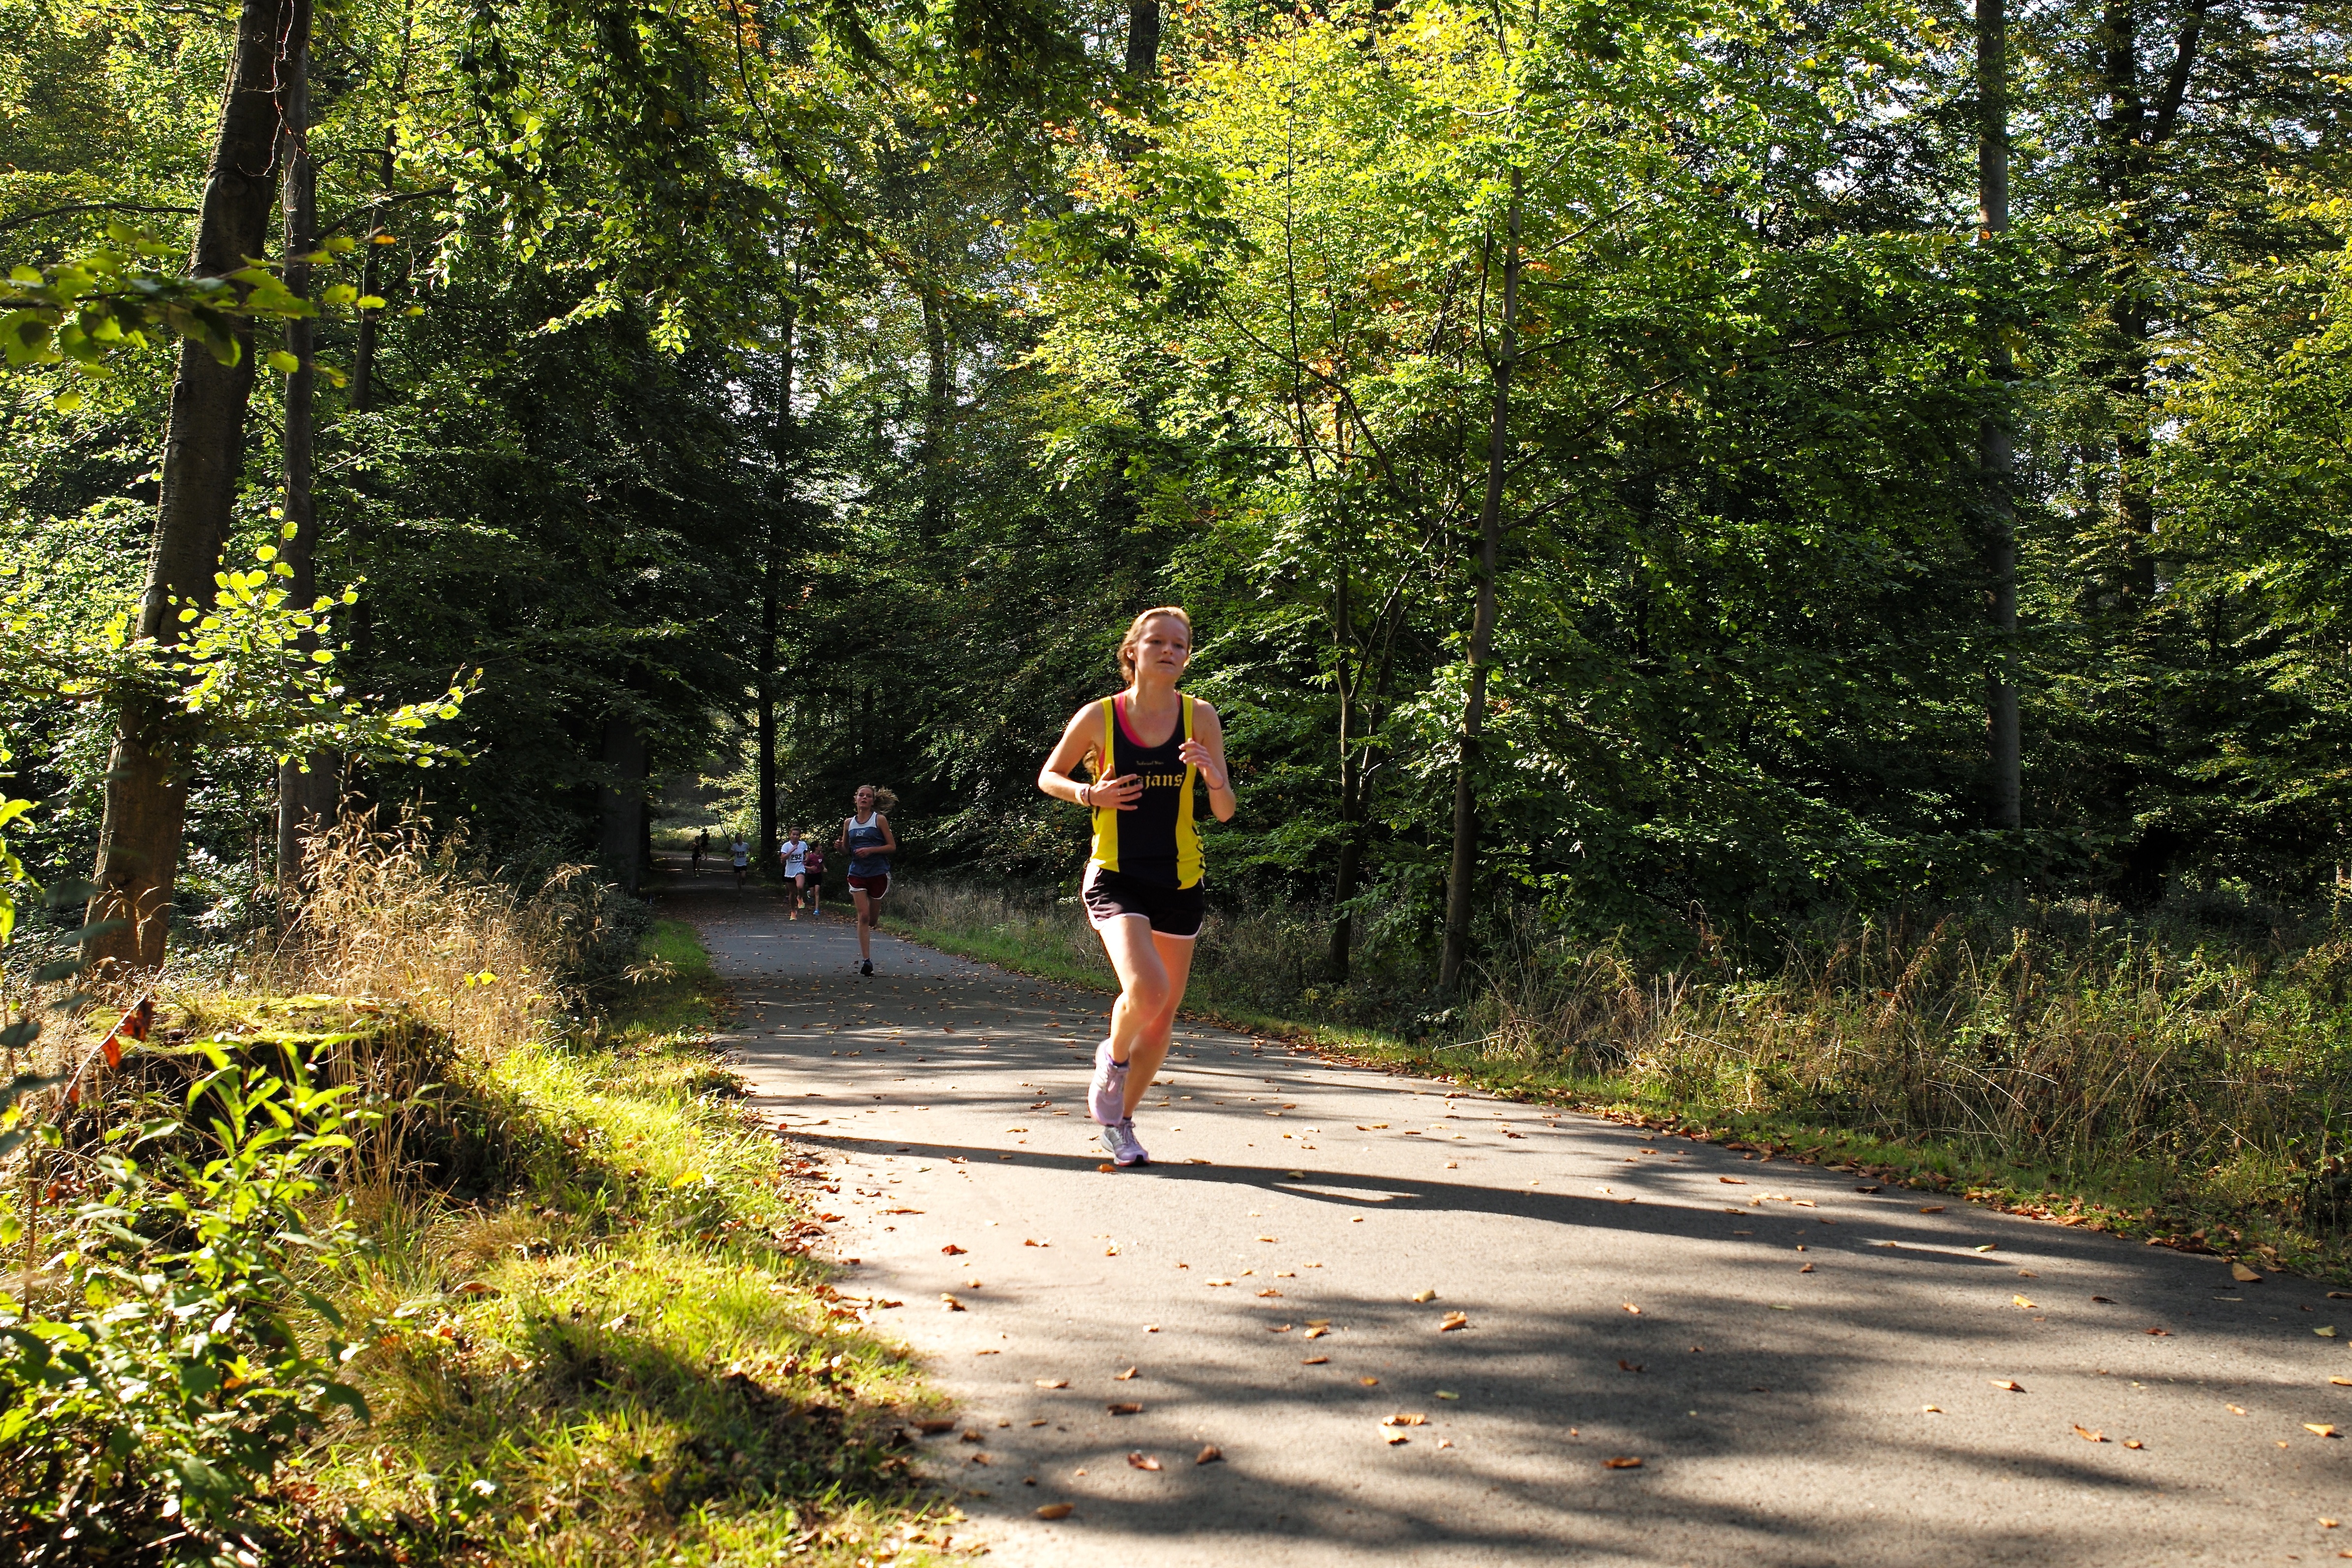
walking, person, trail, running, run, country, recreation, europe, jogging, cross, ash, belgium, cycling, race, competition, hague, girls, brussels, m, american, sports, school, runners, 28, endurance, leica, 240, summicron, varsity, meet, xc, isb, juniorvarsity, physical exercise, outdoor recreation, human action, individual sports, endurance sports, ultramarathon, duathlon